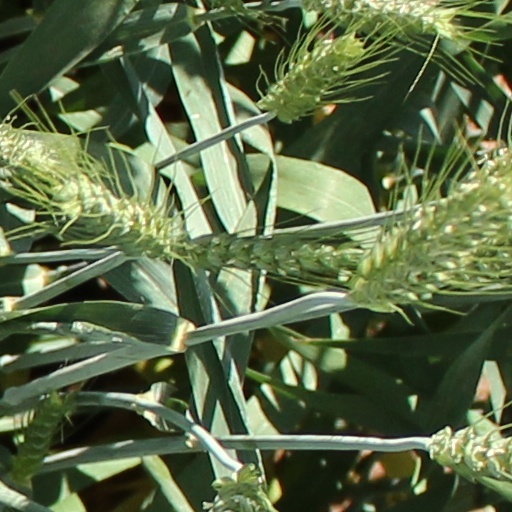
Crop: wheat